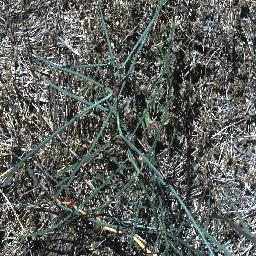
Label: parkinsonia